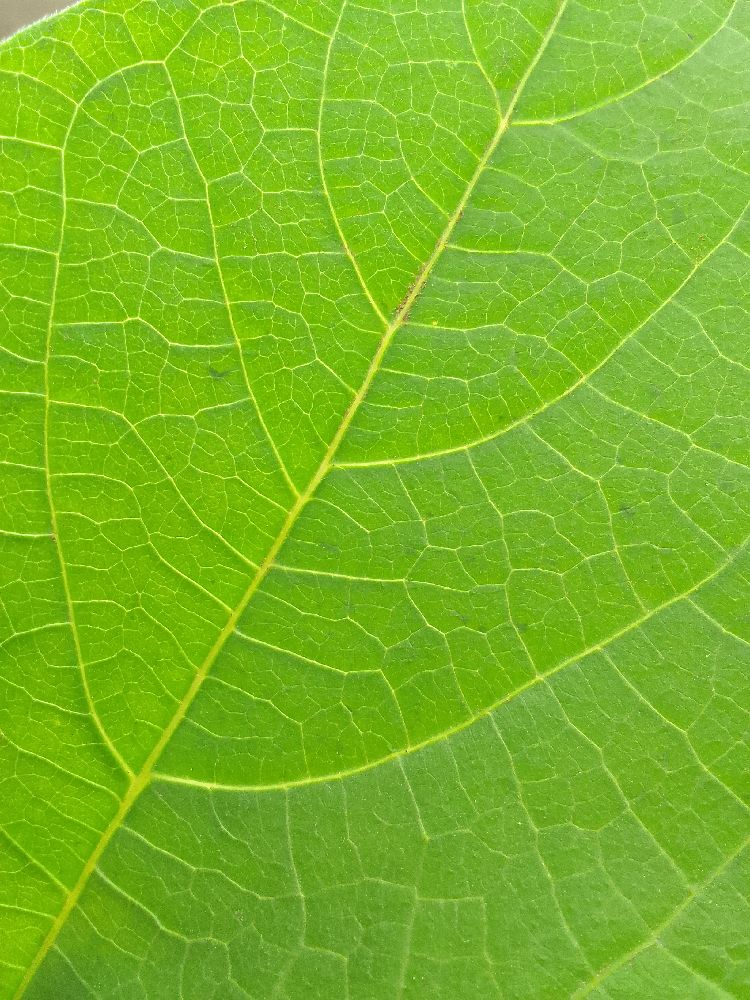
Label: healthy